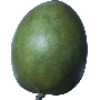
Label: Mango 1